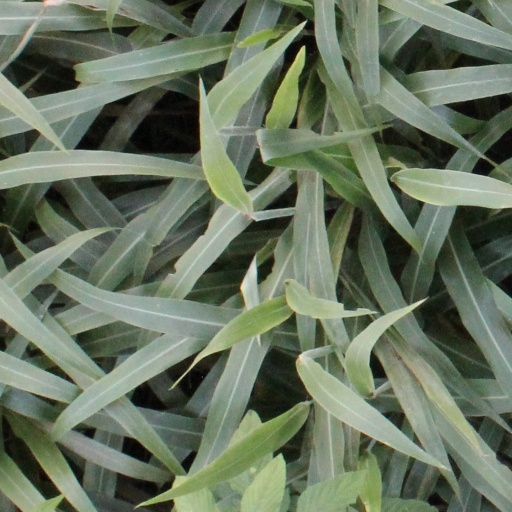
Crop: sorghum